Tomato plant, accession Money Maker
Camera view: vertical (180 deg); turntable rotation: 330 degrees
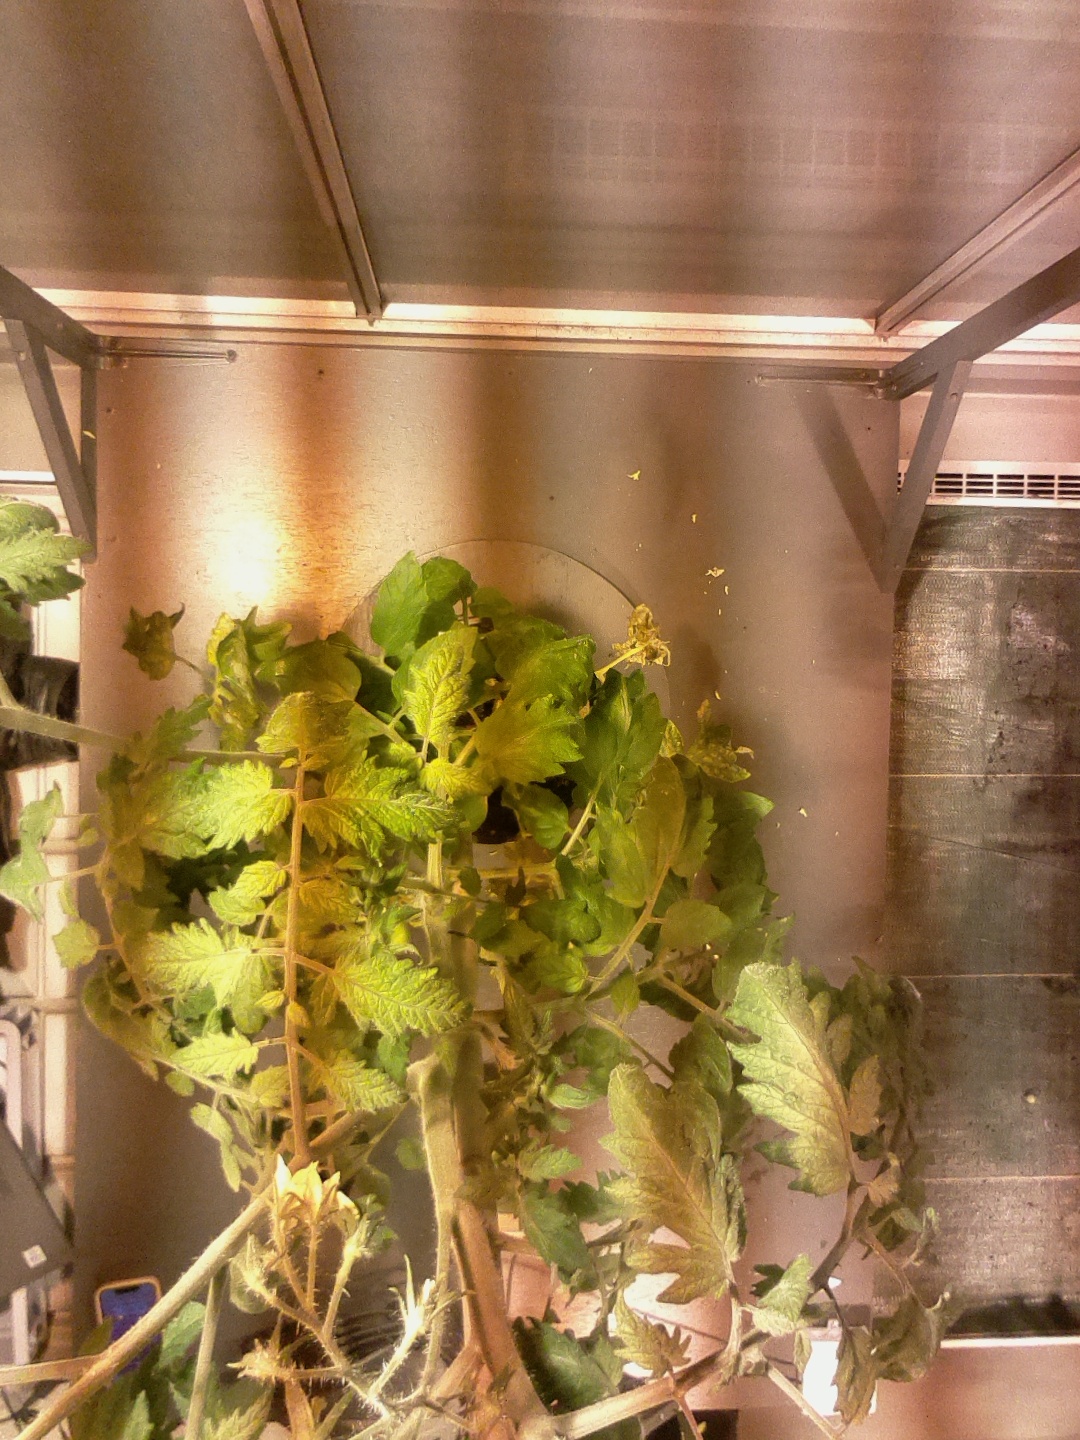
BBCH growth stage 72: 20%-30% of final fruit size